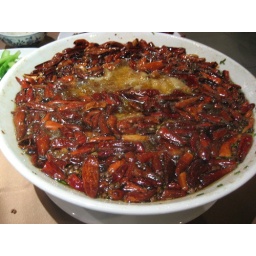
fish in a pot of hot oil